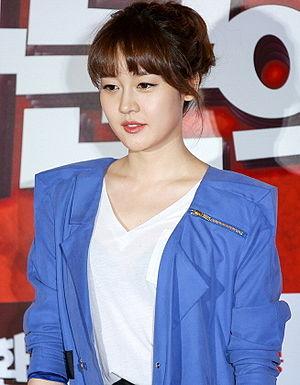
Sung Yu-ri, née le 3 mars 1981 à Tübingen, est une chanteuse et actrice sud-coréenne d'origine allemande. Elle est la plus jeune membre du girl group Fin.K.L actuellement inactif depuis 2005.